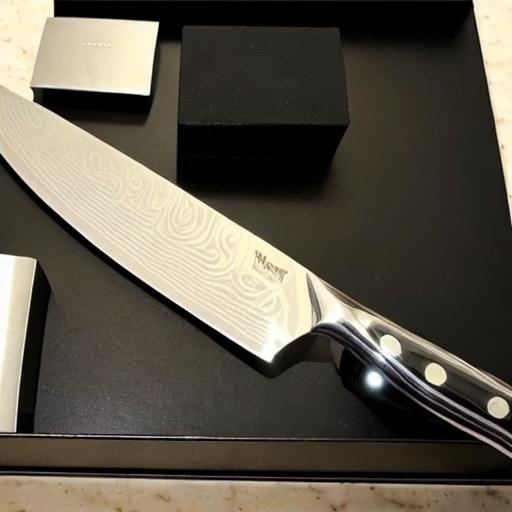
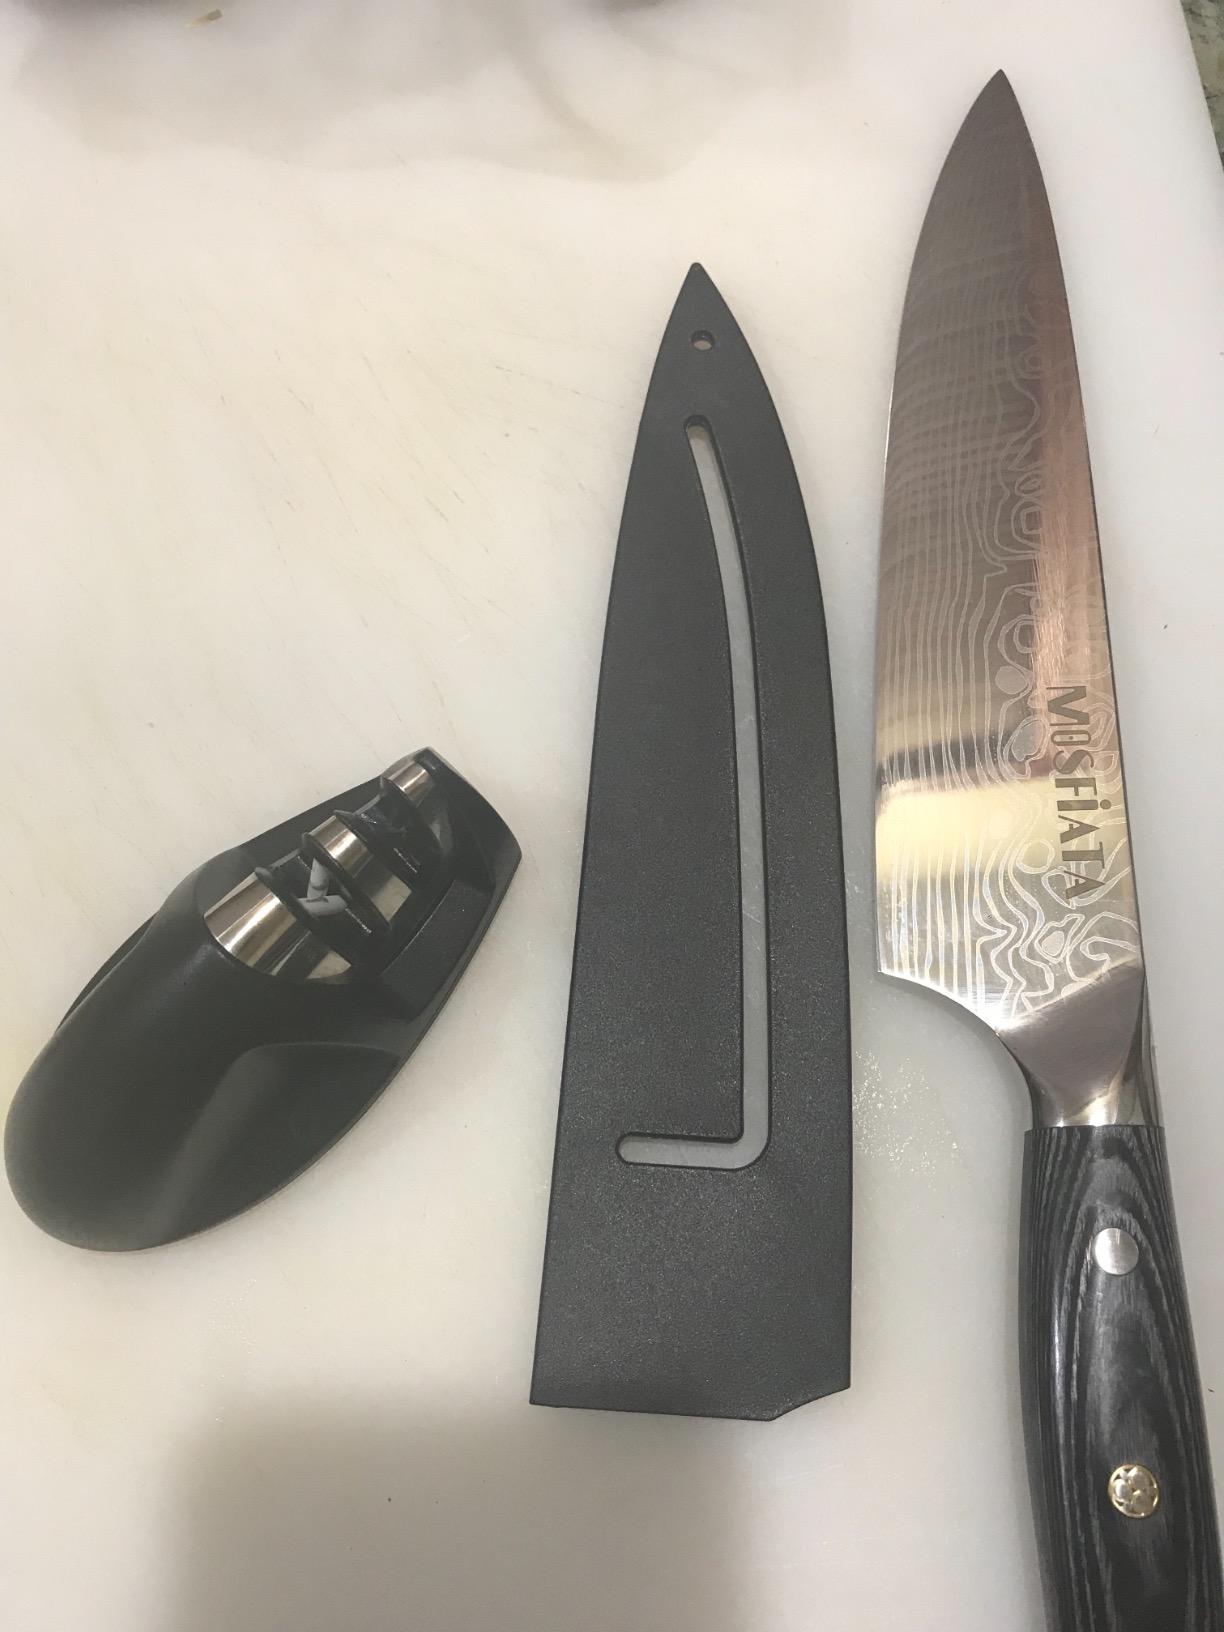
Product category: items_knife
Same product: no